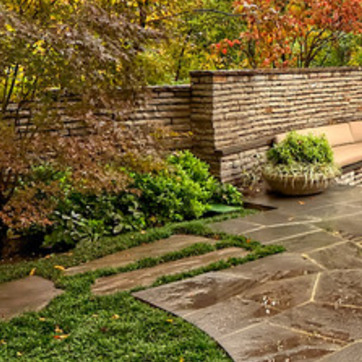
Material: foliage